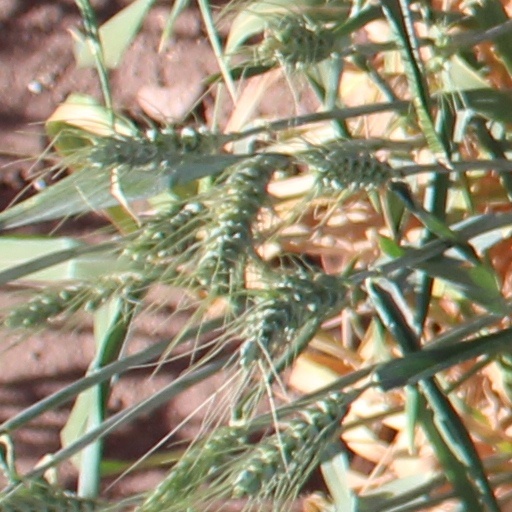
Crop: wheat